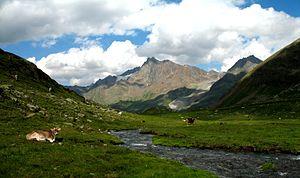
La Vordere Ölgrubenspitze est une montagne qui s’élève à 3 452 m d’altitude dans les Alpes de l'Ötztal, en Autriche.